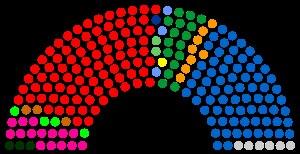
Les élections législatives tunisiennes de 2014 ont lieu le 26 octobre 2014 sur le territoire national et du 24 au 26 octobre à l'étranger afin d'élire l'Assemblée des représentants du peuple pour un mandat de cinq ans.